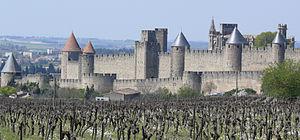
Carcassonne est une commune française, préfecture du département de l'Aude dans la région Occitanie.
Le cité-de-carcassonne, appelé vin de pays de Cité de Carcassonne jusqu'en 2009, est un vin français d'indication géographique protégée de zone qui a vocation à labelliser, après dégustation, les vins ne pouvant postuler une appellation d'origine.